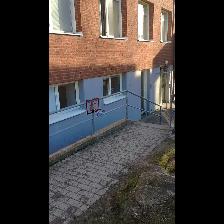
Label: NonHuman